Krishna Prasad Bhattarai

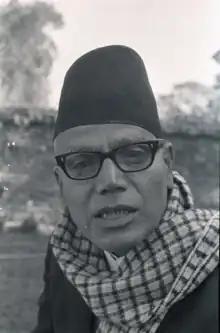
Krishna Prasad Bhattarai in 1977

Krishna Prasad Bhattarai (Nepali: कृष्णप्रसाद भट्टराई; 13 December 19244 March 2011) also known as Kishunji was a Nepalese political leader. He was one of the main leaders involved in transitioning Nepal from an absolute monarchy to a democratic multi-party system.